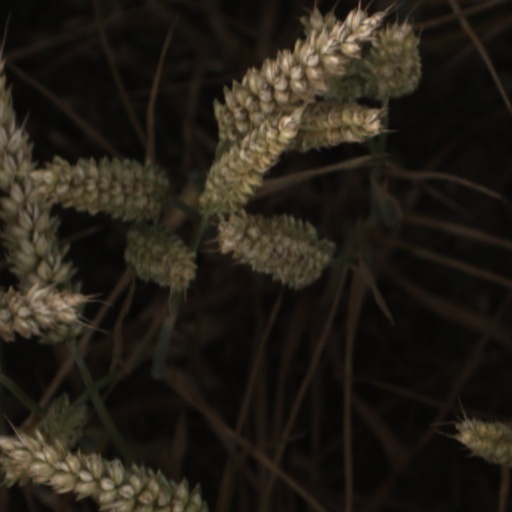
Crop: wheat